Volf Bronner

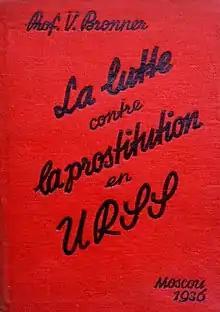
"La lutte contre la prostitution en URSS". Moscow, 1936.

From 1900 to autumn 1901, Bronner was a doctor in Verkhneudinsk, and from 1906 to 1913 he was in Paris, where he worked with professor Guyon and subsequently at the Pasteur Institute. He edited the "Journal Clinique d'Urologie". From 1915 he worked in Moscow and in 1922 he established the State Venereological Institute in Moscow, of which he became the director.